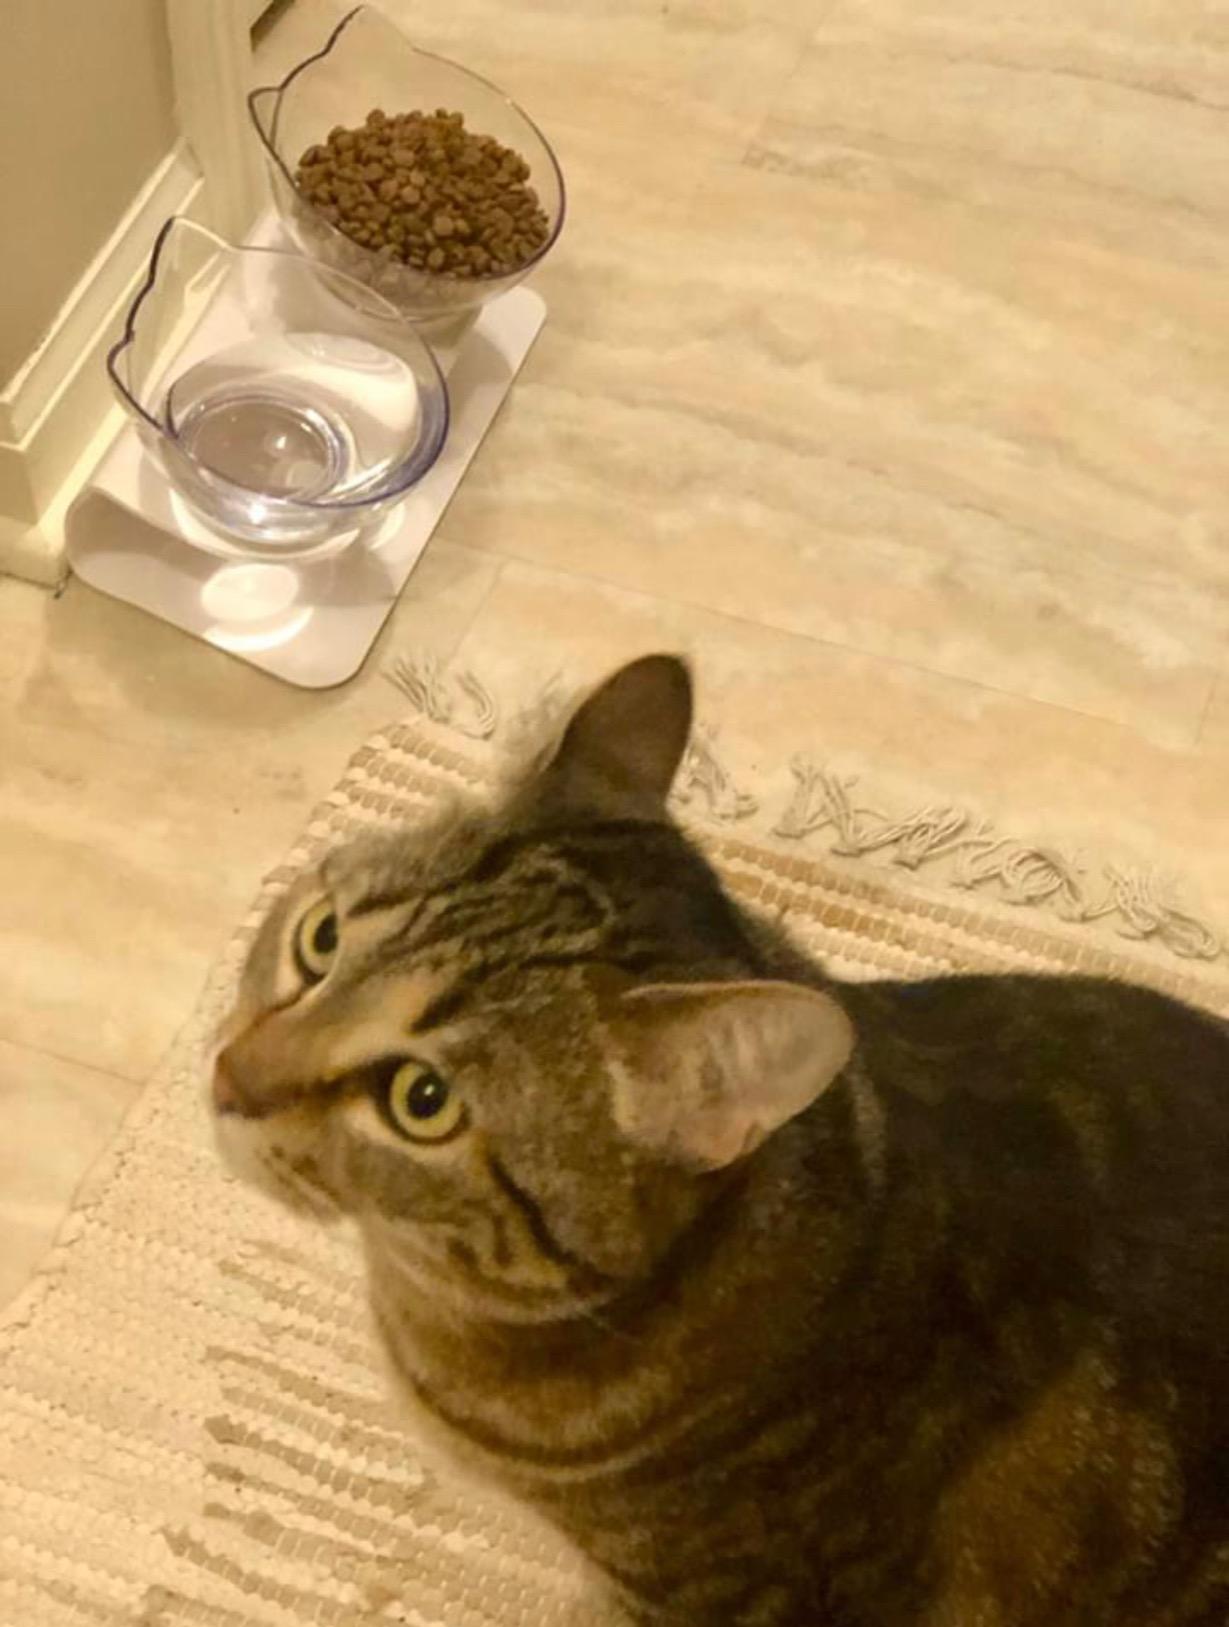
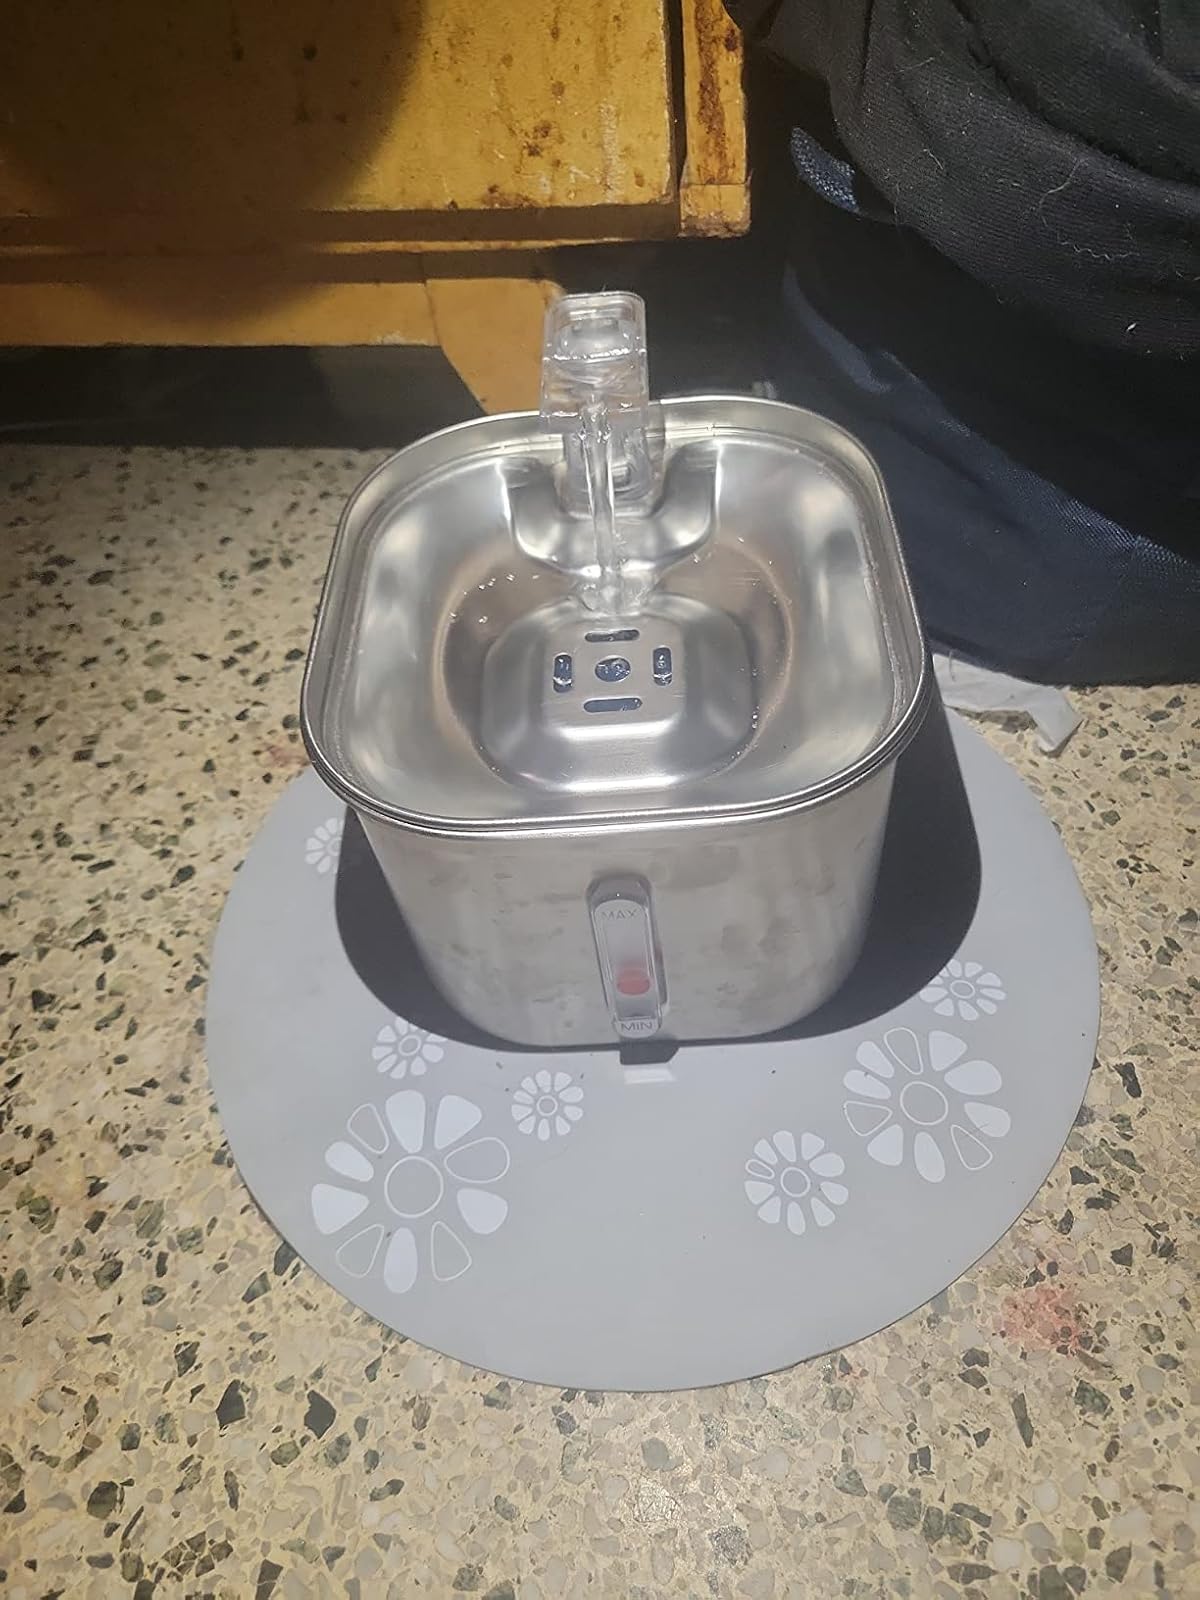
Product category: items_bowl
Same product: no